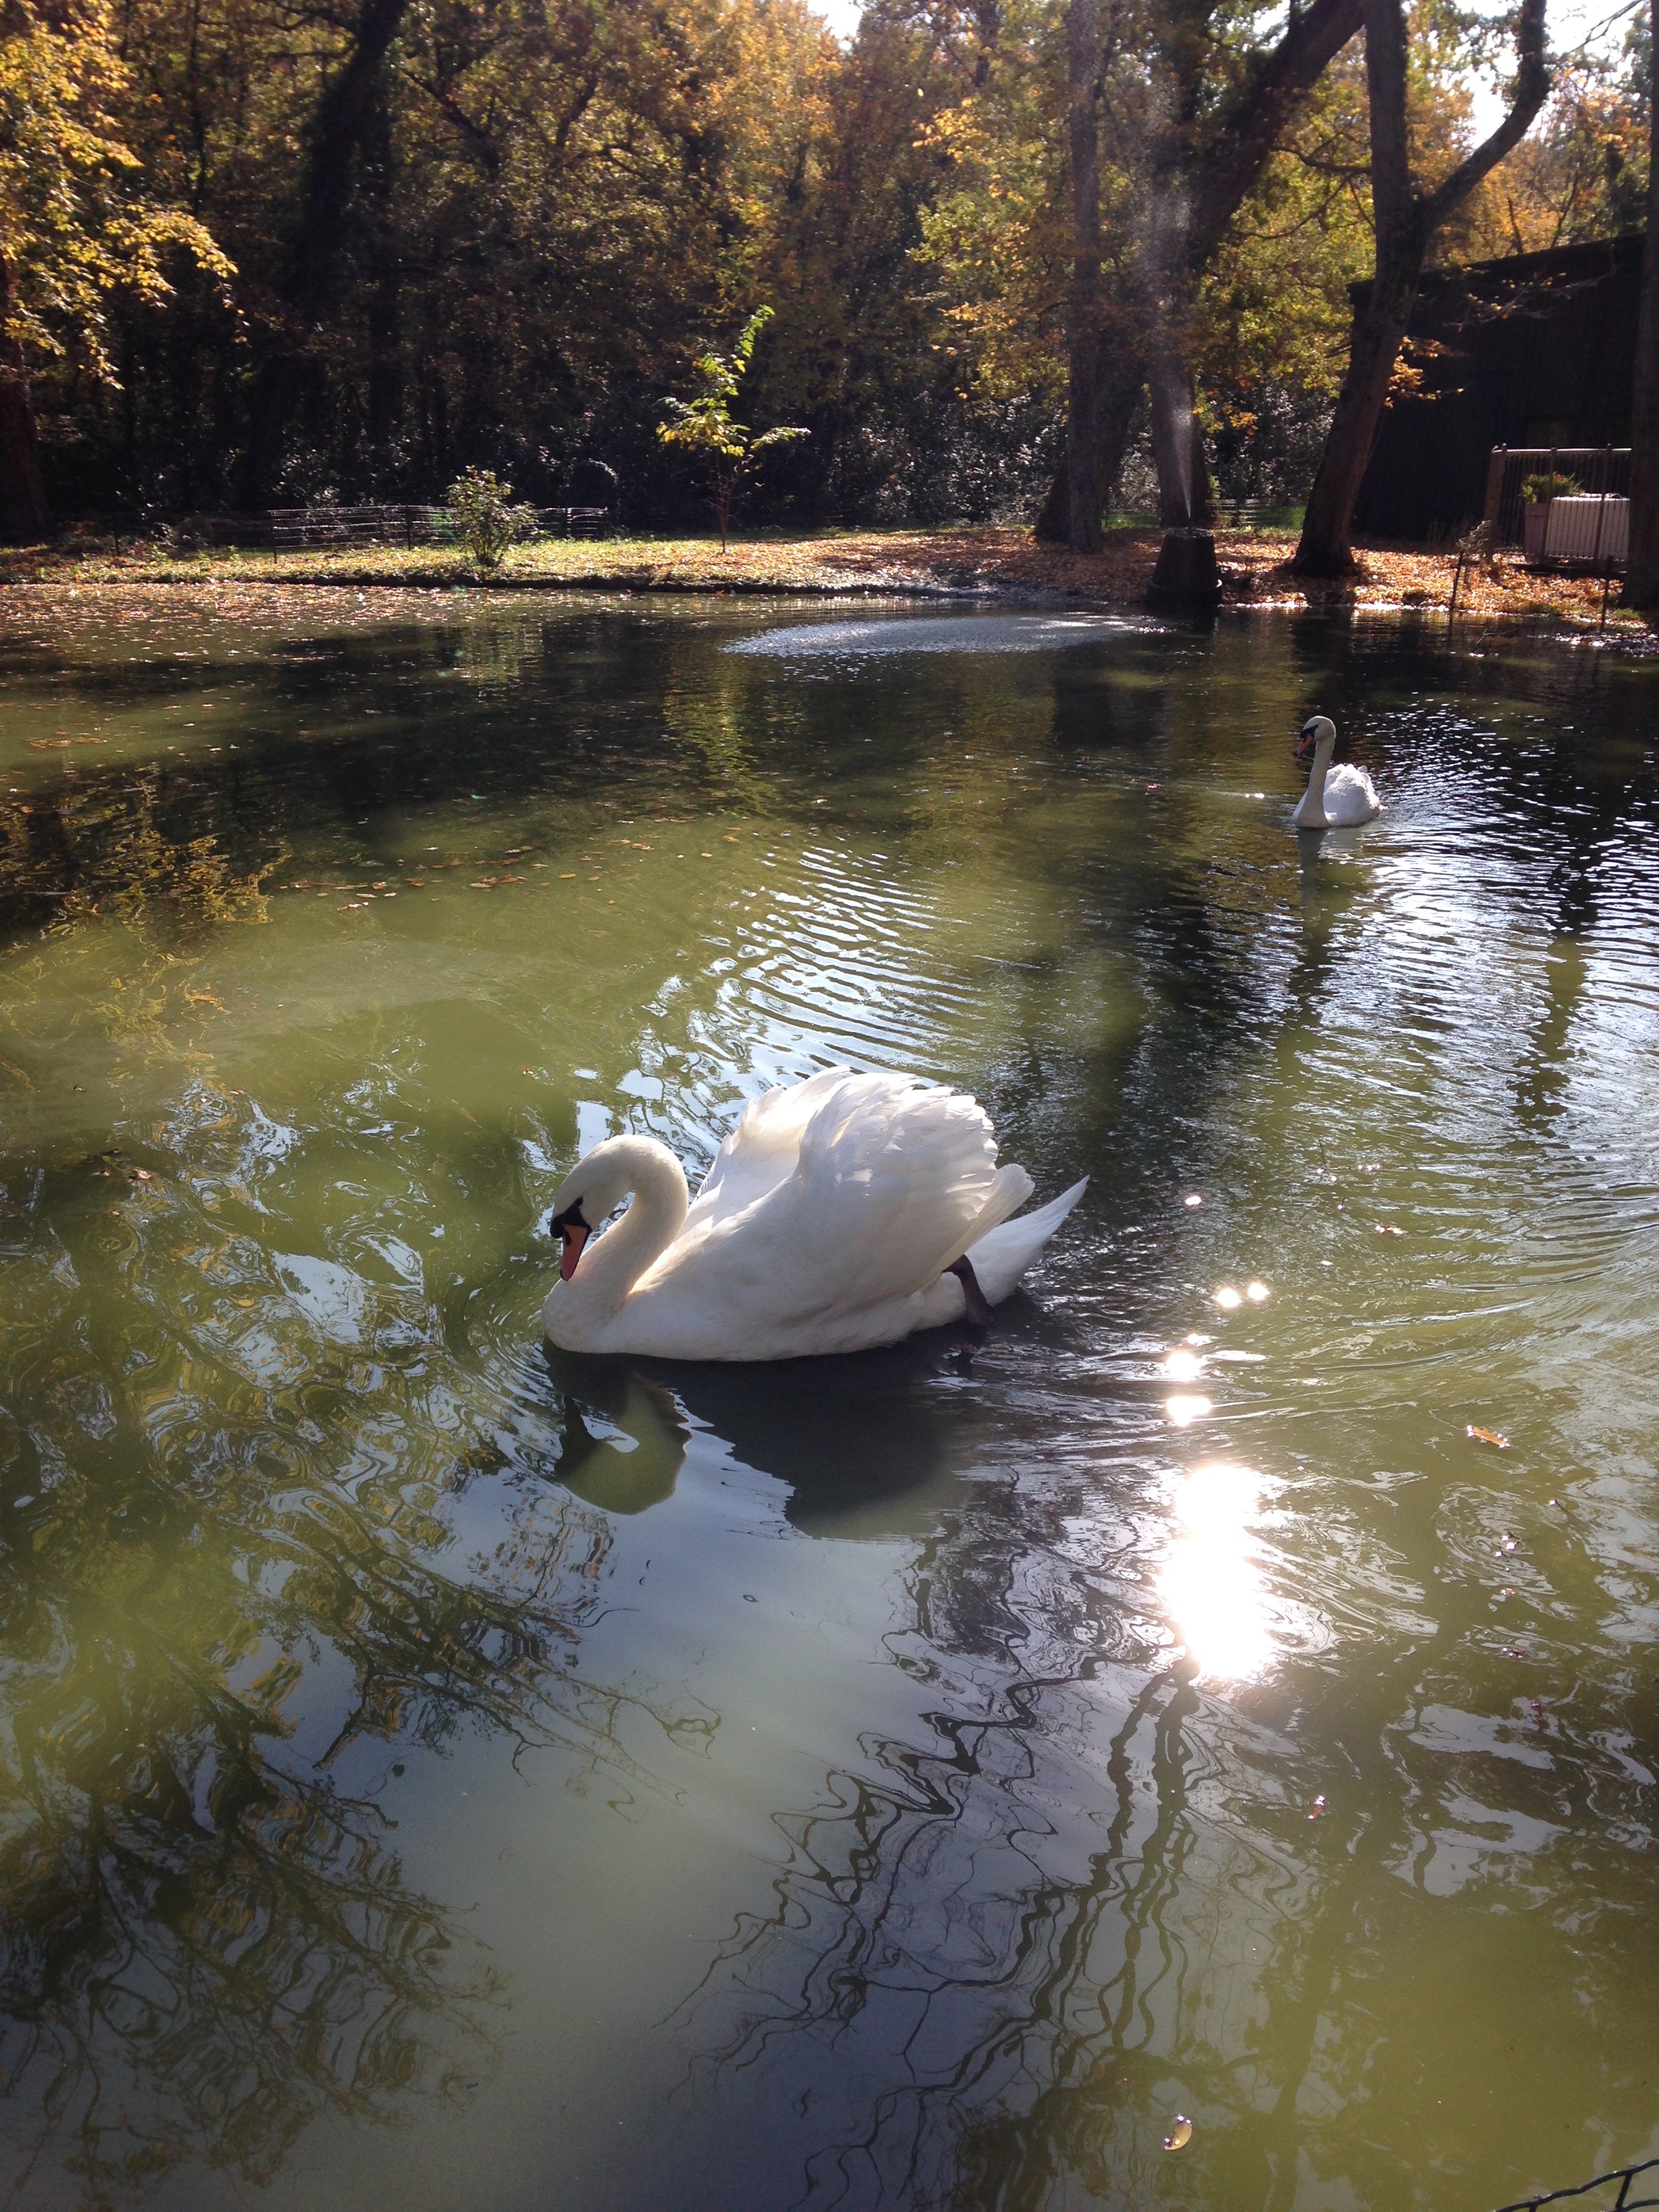
water, nature, river, pond, wildlife, reflection, flight, reptile, majestic, swan, duck, waterfowl, water bird, fish pond, ducks geese and swans